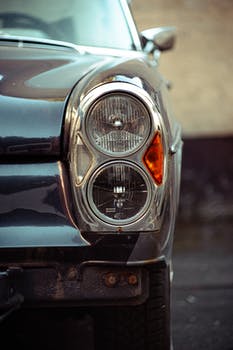
Label: No Watermark